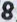
Number: 8